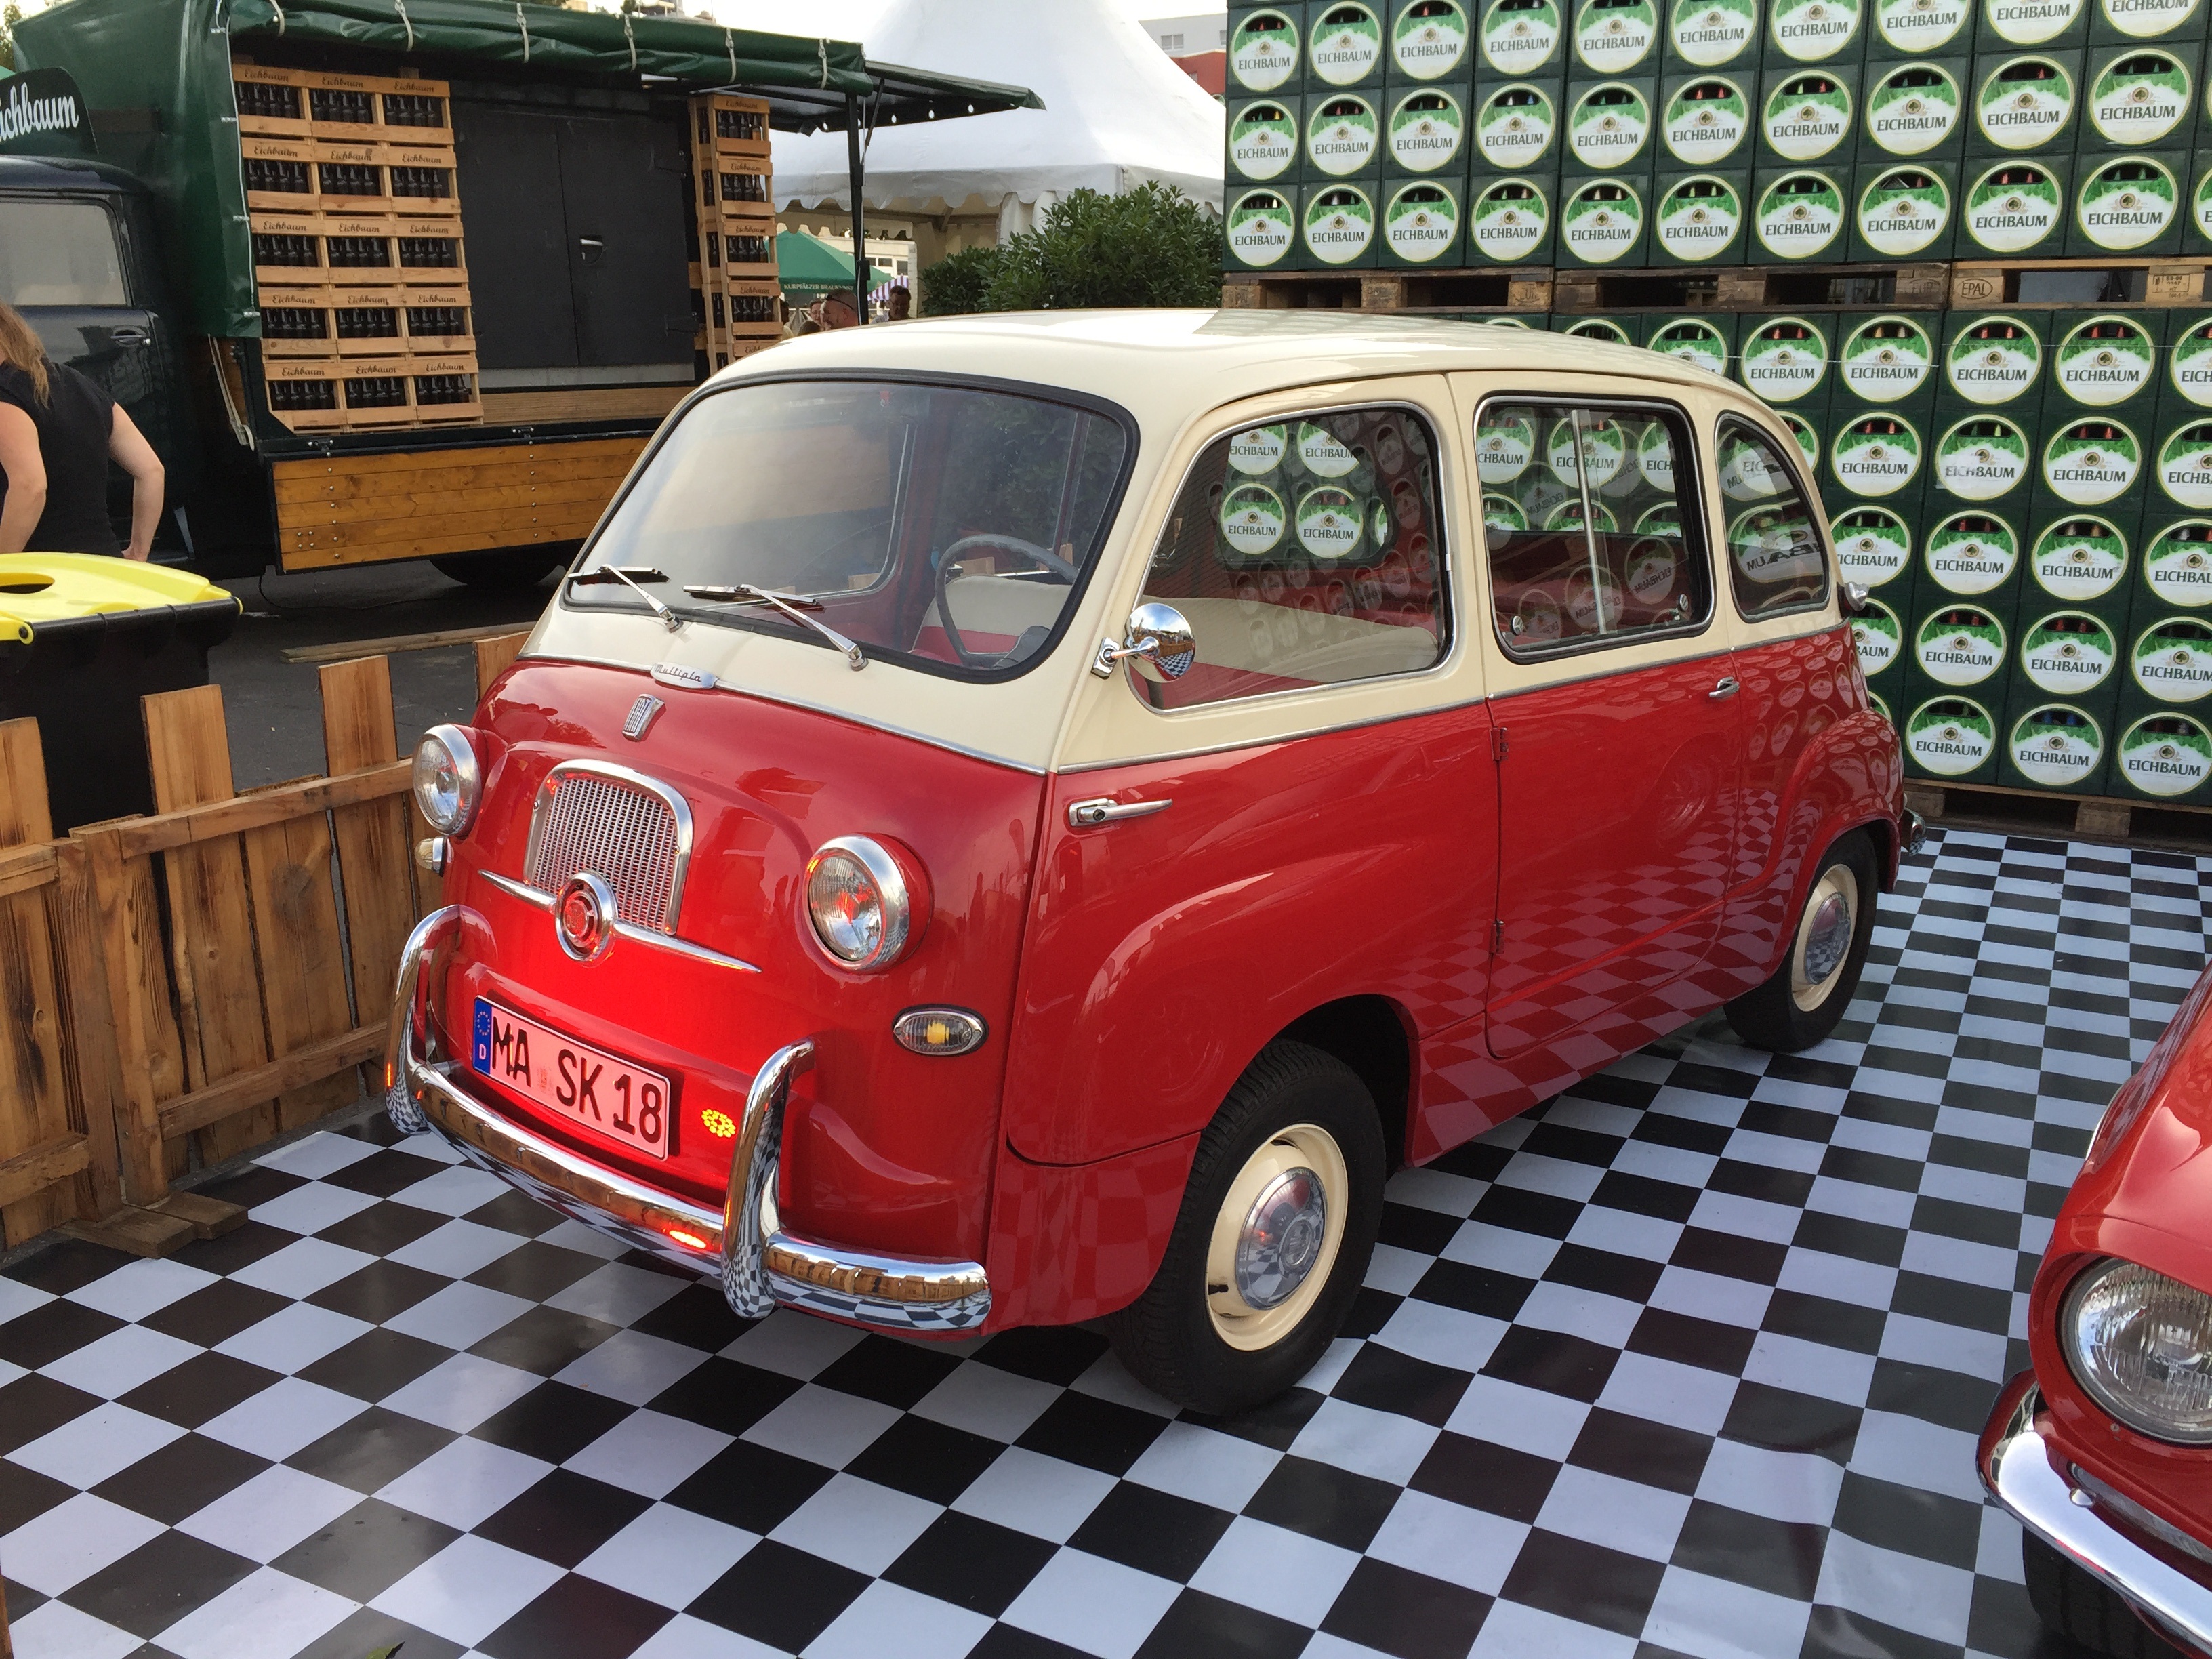
car, red, vehicle, italy, motor vehicle, vintage car, fiat 500, oldtimer, nostalgic, fiat, historically, antique car, city car, land vehicle, seat 600, automobile make, compact car, subcompact car, fiat 600, zastava 750, multipla